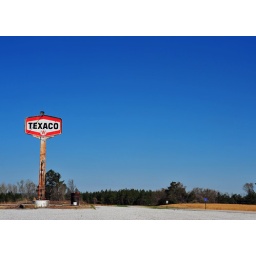
Old Texaco sign on county road 33 in Randolph County, Al.